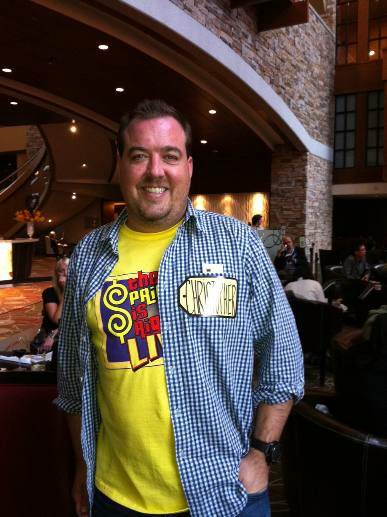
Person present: Yes